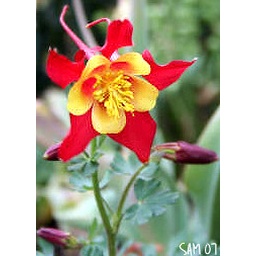
A red flower in my garden.